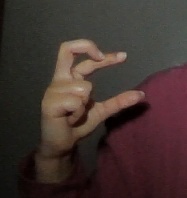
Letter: thal